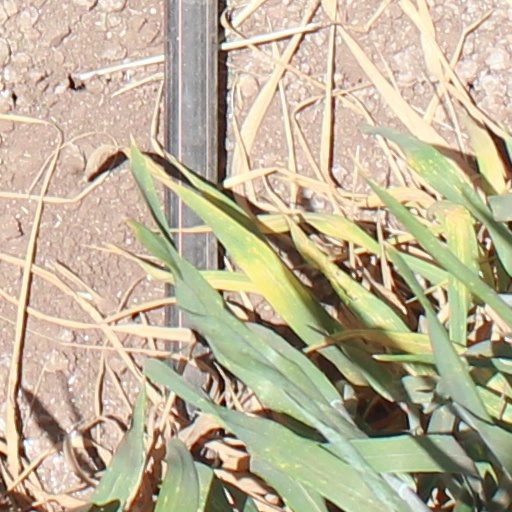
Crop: wheat